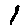
Label: 1